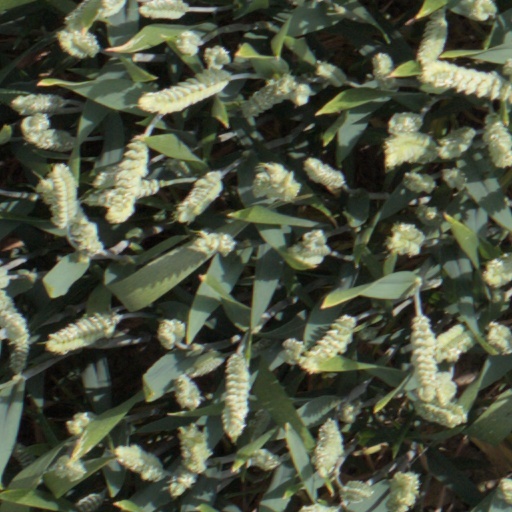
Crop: wheat